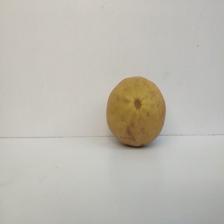
Size: Large